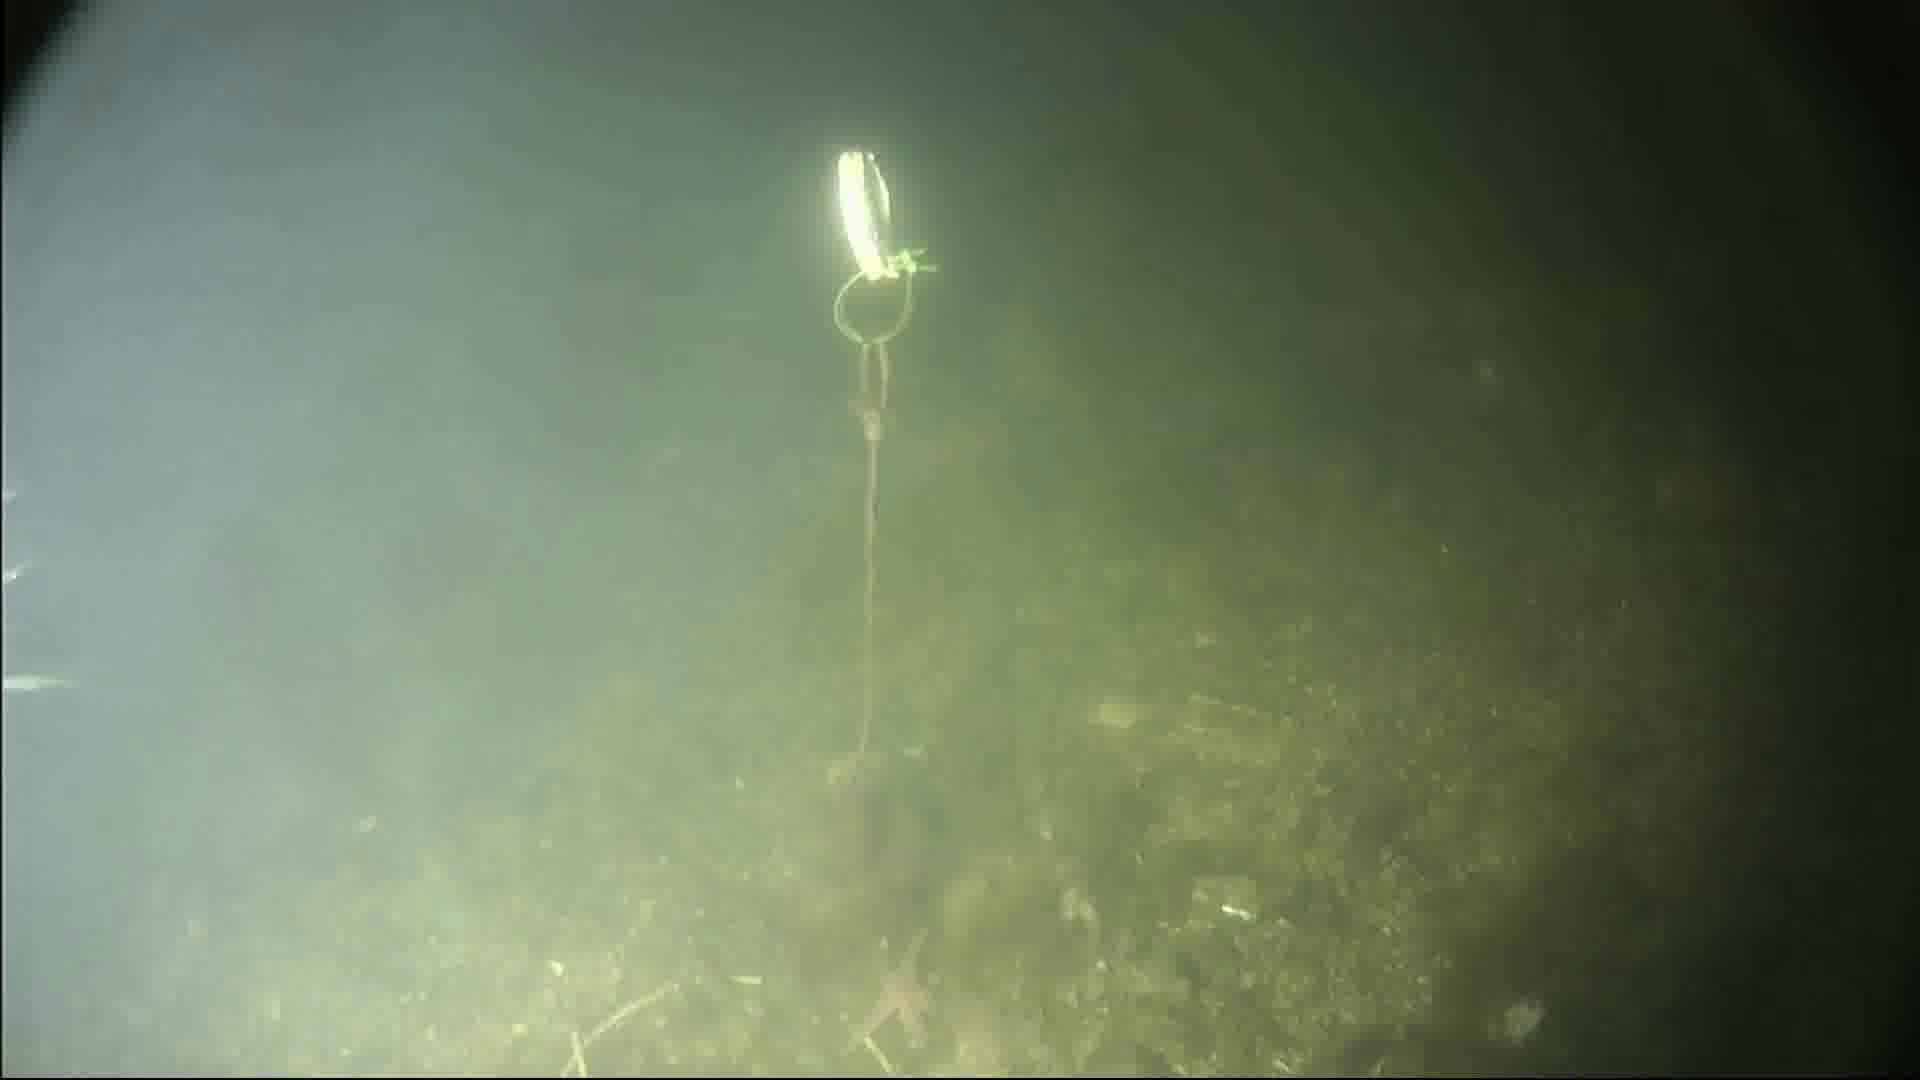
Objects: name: small_fish
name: starfish
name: crab